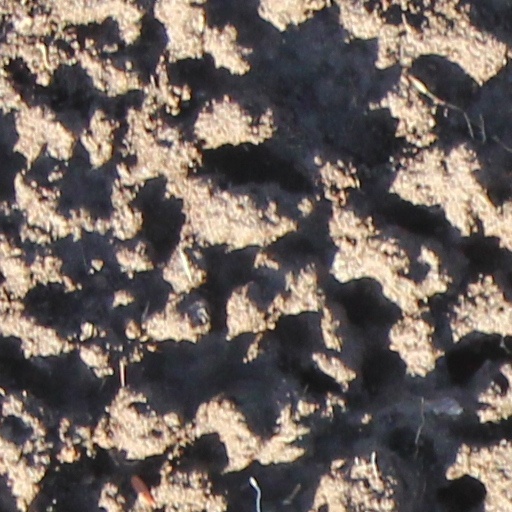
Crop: wheat